HMS Agamemnon (1906)

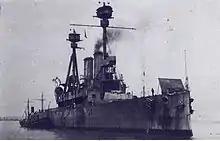
"Agamemnon" in 1924–25 during her service as a target ship

Based on the earlier experience in radio-controlled British drone weapons, "Agamemnon" was modified at Chatham Dockyard for use as a target ship between 6 December 1920 and 8 April 1921. The ship was rewired for radio control and stripped; the 12-inch turrets remained aboard, but all of her guns and their equipment were removed, as were her torpedo equipment, flying deck, sea cabins, main derrick and boat equipment, lower conning tower, masts and yards, most of her crew amenities, and other unnecessary equipment. Unnecessary hatches, coamings, scuttles, and lifts were removed and plated over, and she was ballasted differently than she had been as a battleship. It was not intended to sink her, so she was assigned a crew of 153 to maintain and operate her when she was not under fire.